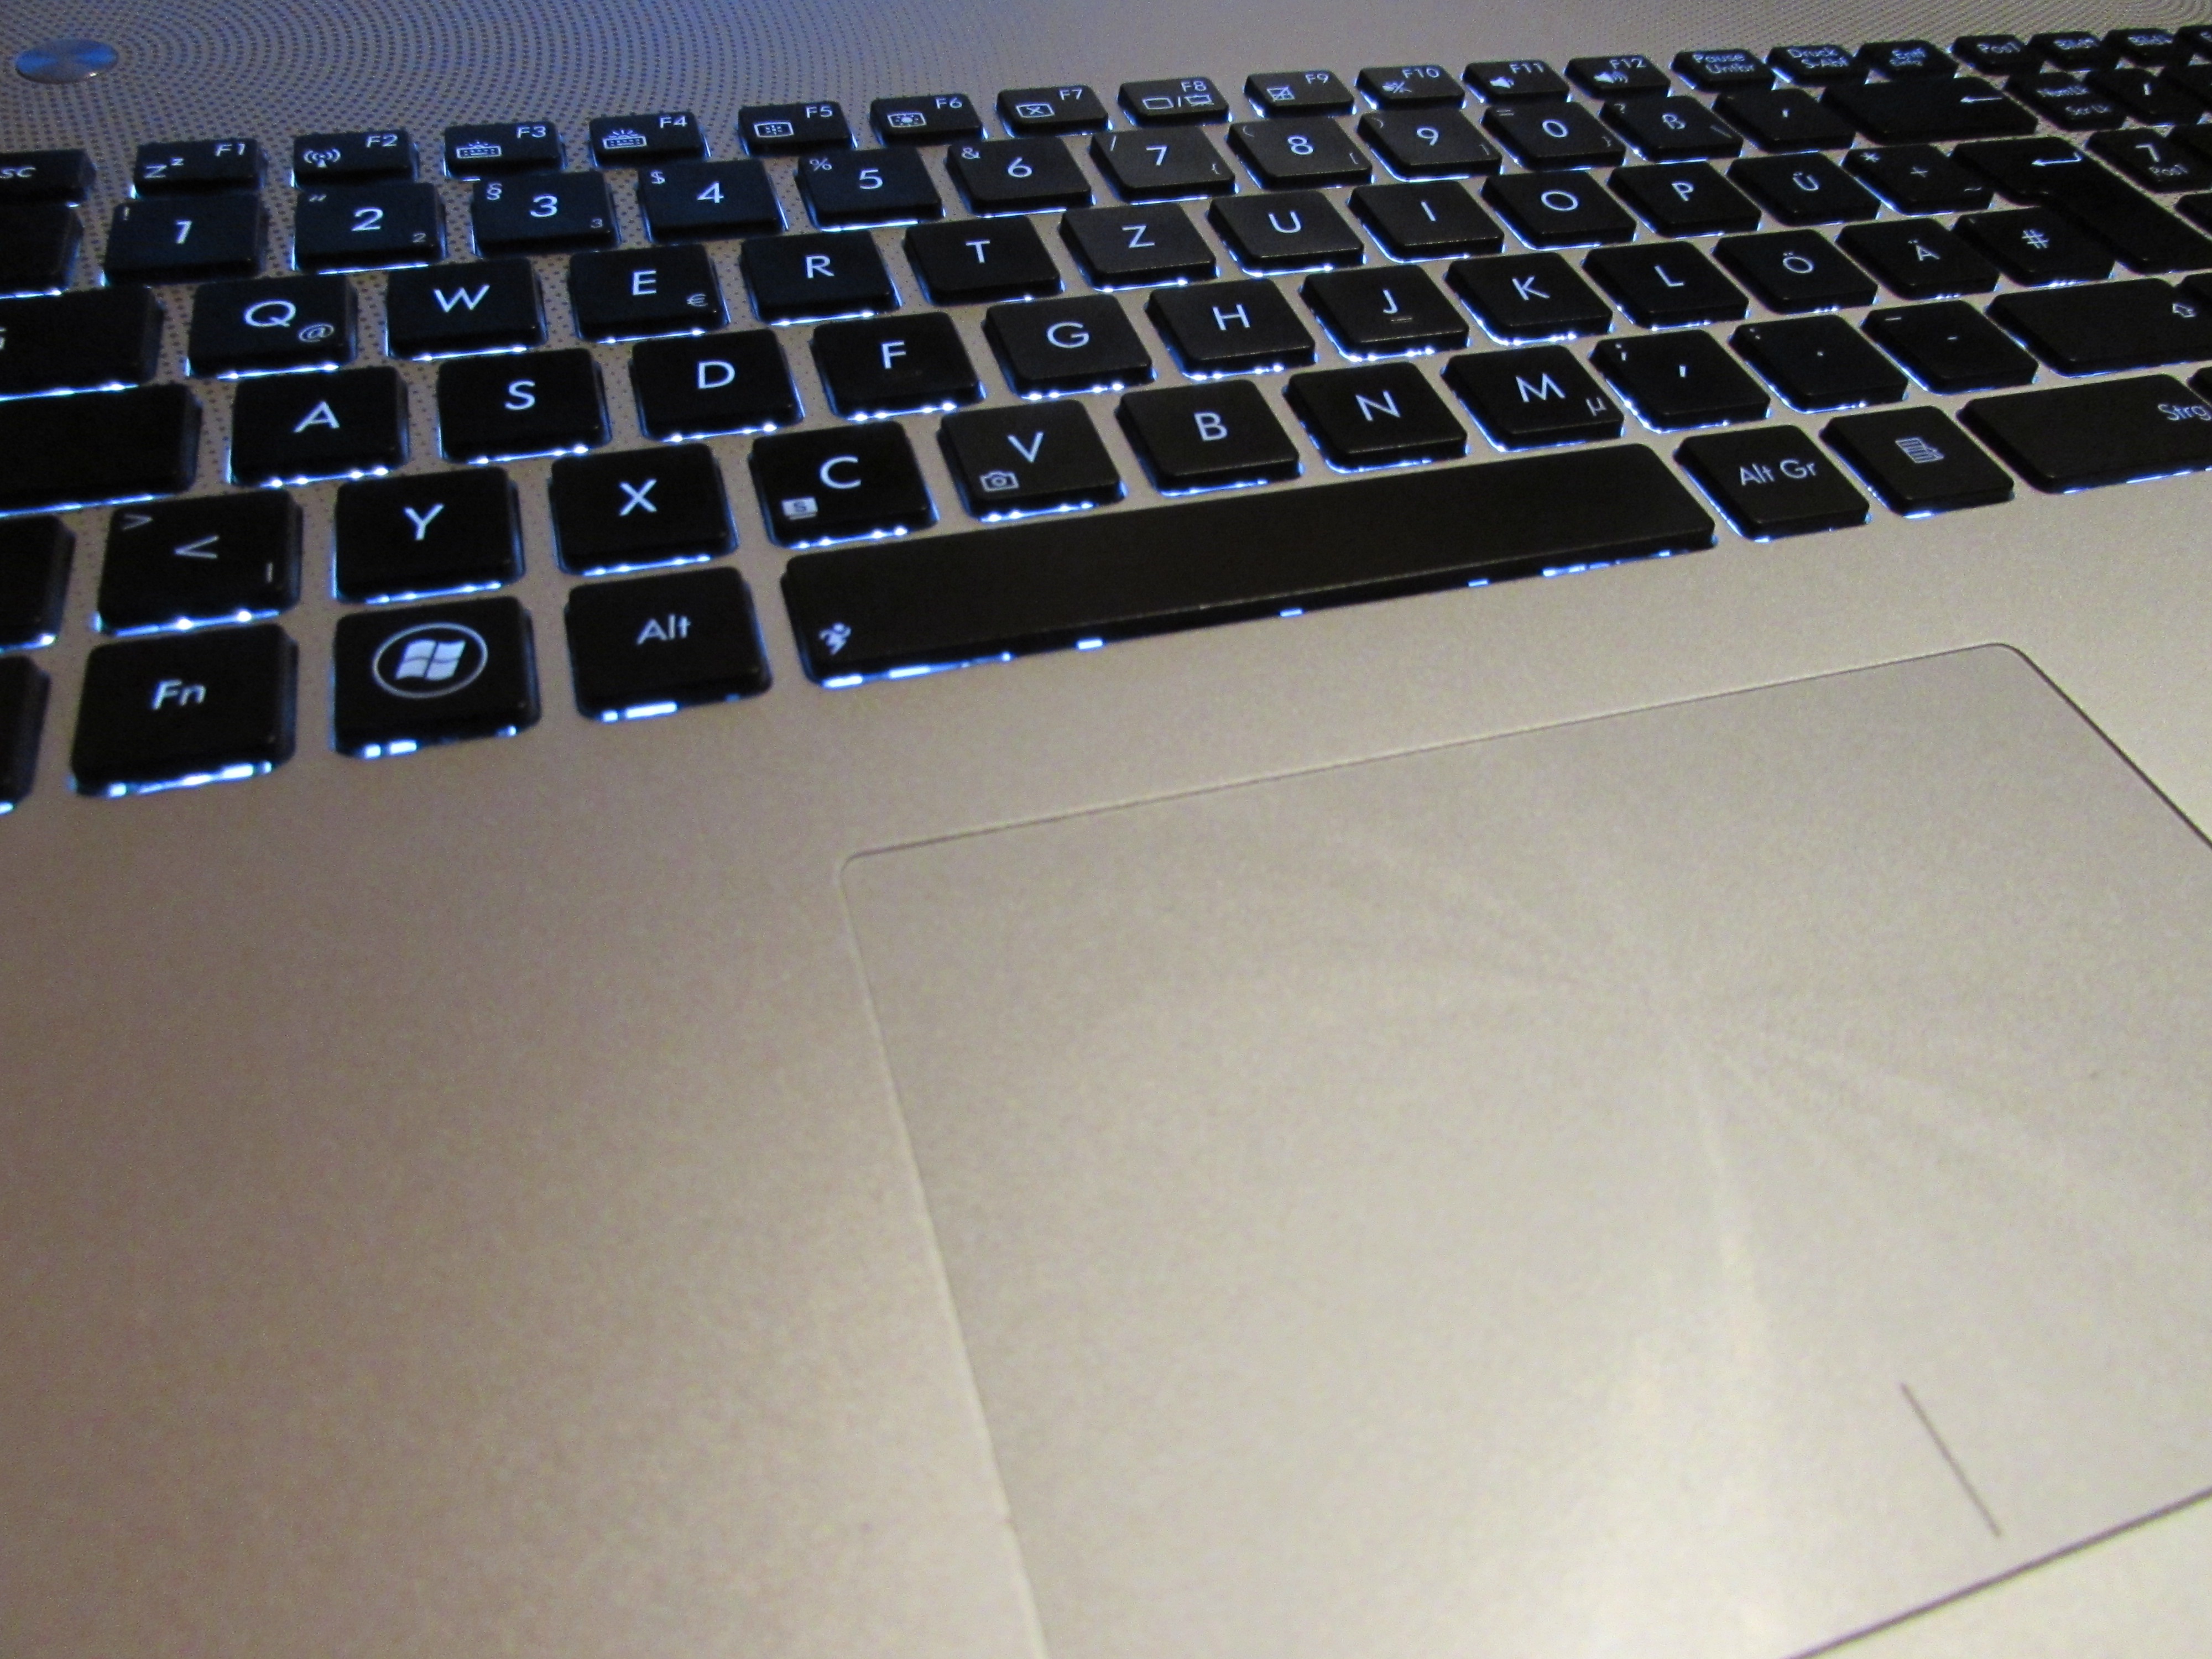
laptop, notebook, wing, keyboard, technology, floor, ceiling, multimedia, asus, computer keyboard, electronic device, computer hardware, musical keyboard, laptop replacement keyboard